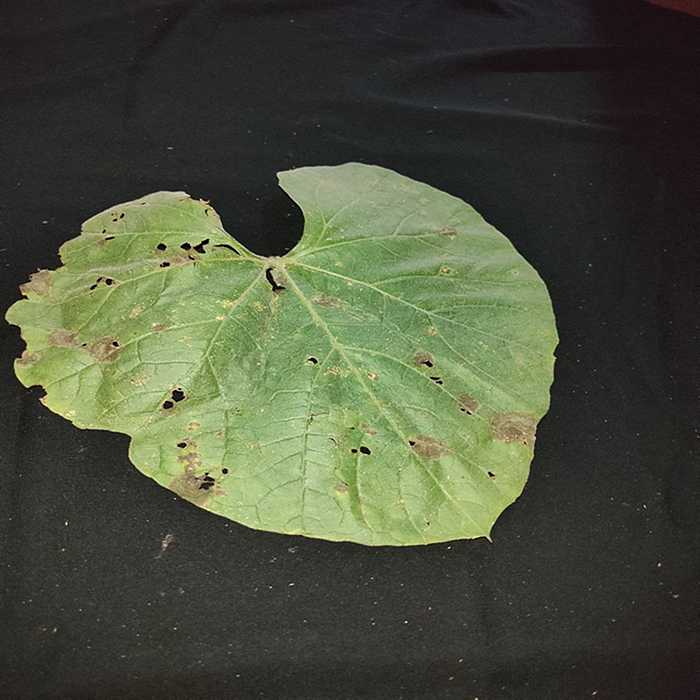
Plant: Bottle gourd
Label: Anthracnose